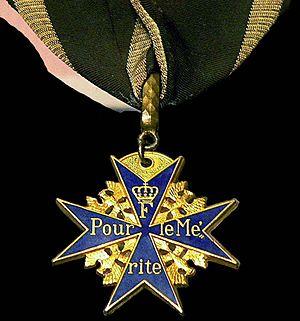
Le Crépuscule des aigles est un film britannique réalisé par John Guillermin en 1966.
L'Armée royale prussienne était l'armée du royaume de Prusse. Ces forces armées furent essentielles dans l'affirmation du Brandebourg en tant que pouvoir européen.
Friedrich August Albrecht von Tschirschky, né le 17 octobre 1734 à Mittel Arnsdorf en Silésie, et mort le 13 janvier 1799 à Wesel, est un generalmajor de cavalerie de l'armée prussienne, gouverneur de la citadelle de Wesel en 1796.
Lothar Eugen von Arnauld de La Perière, né le 18 mars 1886 à Posen et mort le 24 février 1941 au Bourget, est un officier allemand. Il fut commandant de sous-marins durant la Première Guerre mondiale. Avec à son actif 194 navires coulés représentant 453 716 tonneaux, il est le commandant de sous-marins ayant atteint le plus de cibles de tous les temps. La grande majorité des cibles étaient des navires marchands. Il remporta la plupart de ses victoires en surface, en Méditerranée. Il obtiendra les plus hautes récompenses militaires pour ses états de service.
La croix Pour le Mérite est une décoration prussienne créée par Frédéric II en 1740.
Karl Wilhelm von Tschirschky, né le 25 mars 1735 à Kunsdorf en Silésie, et mort le 11 janvier 1803 à Stargard Szczeciński en Poméranie, est un generalmajor de cavalerie de l'armée prussienne, général inspecteur de cavalerie de la Basse-Silésie, député et seigneur du village de Mittelpeilau en Silésie, maintenant le village de Pilawa Dolna en Pologne.